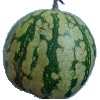
Label: watermelon